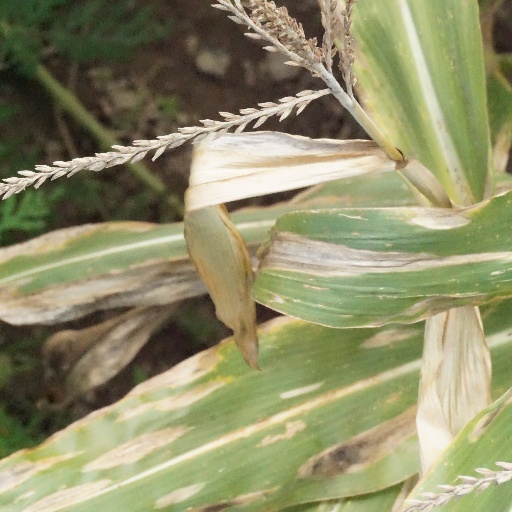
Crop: maize; corn